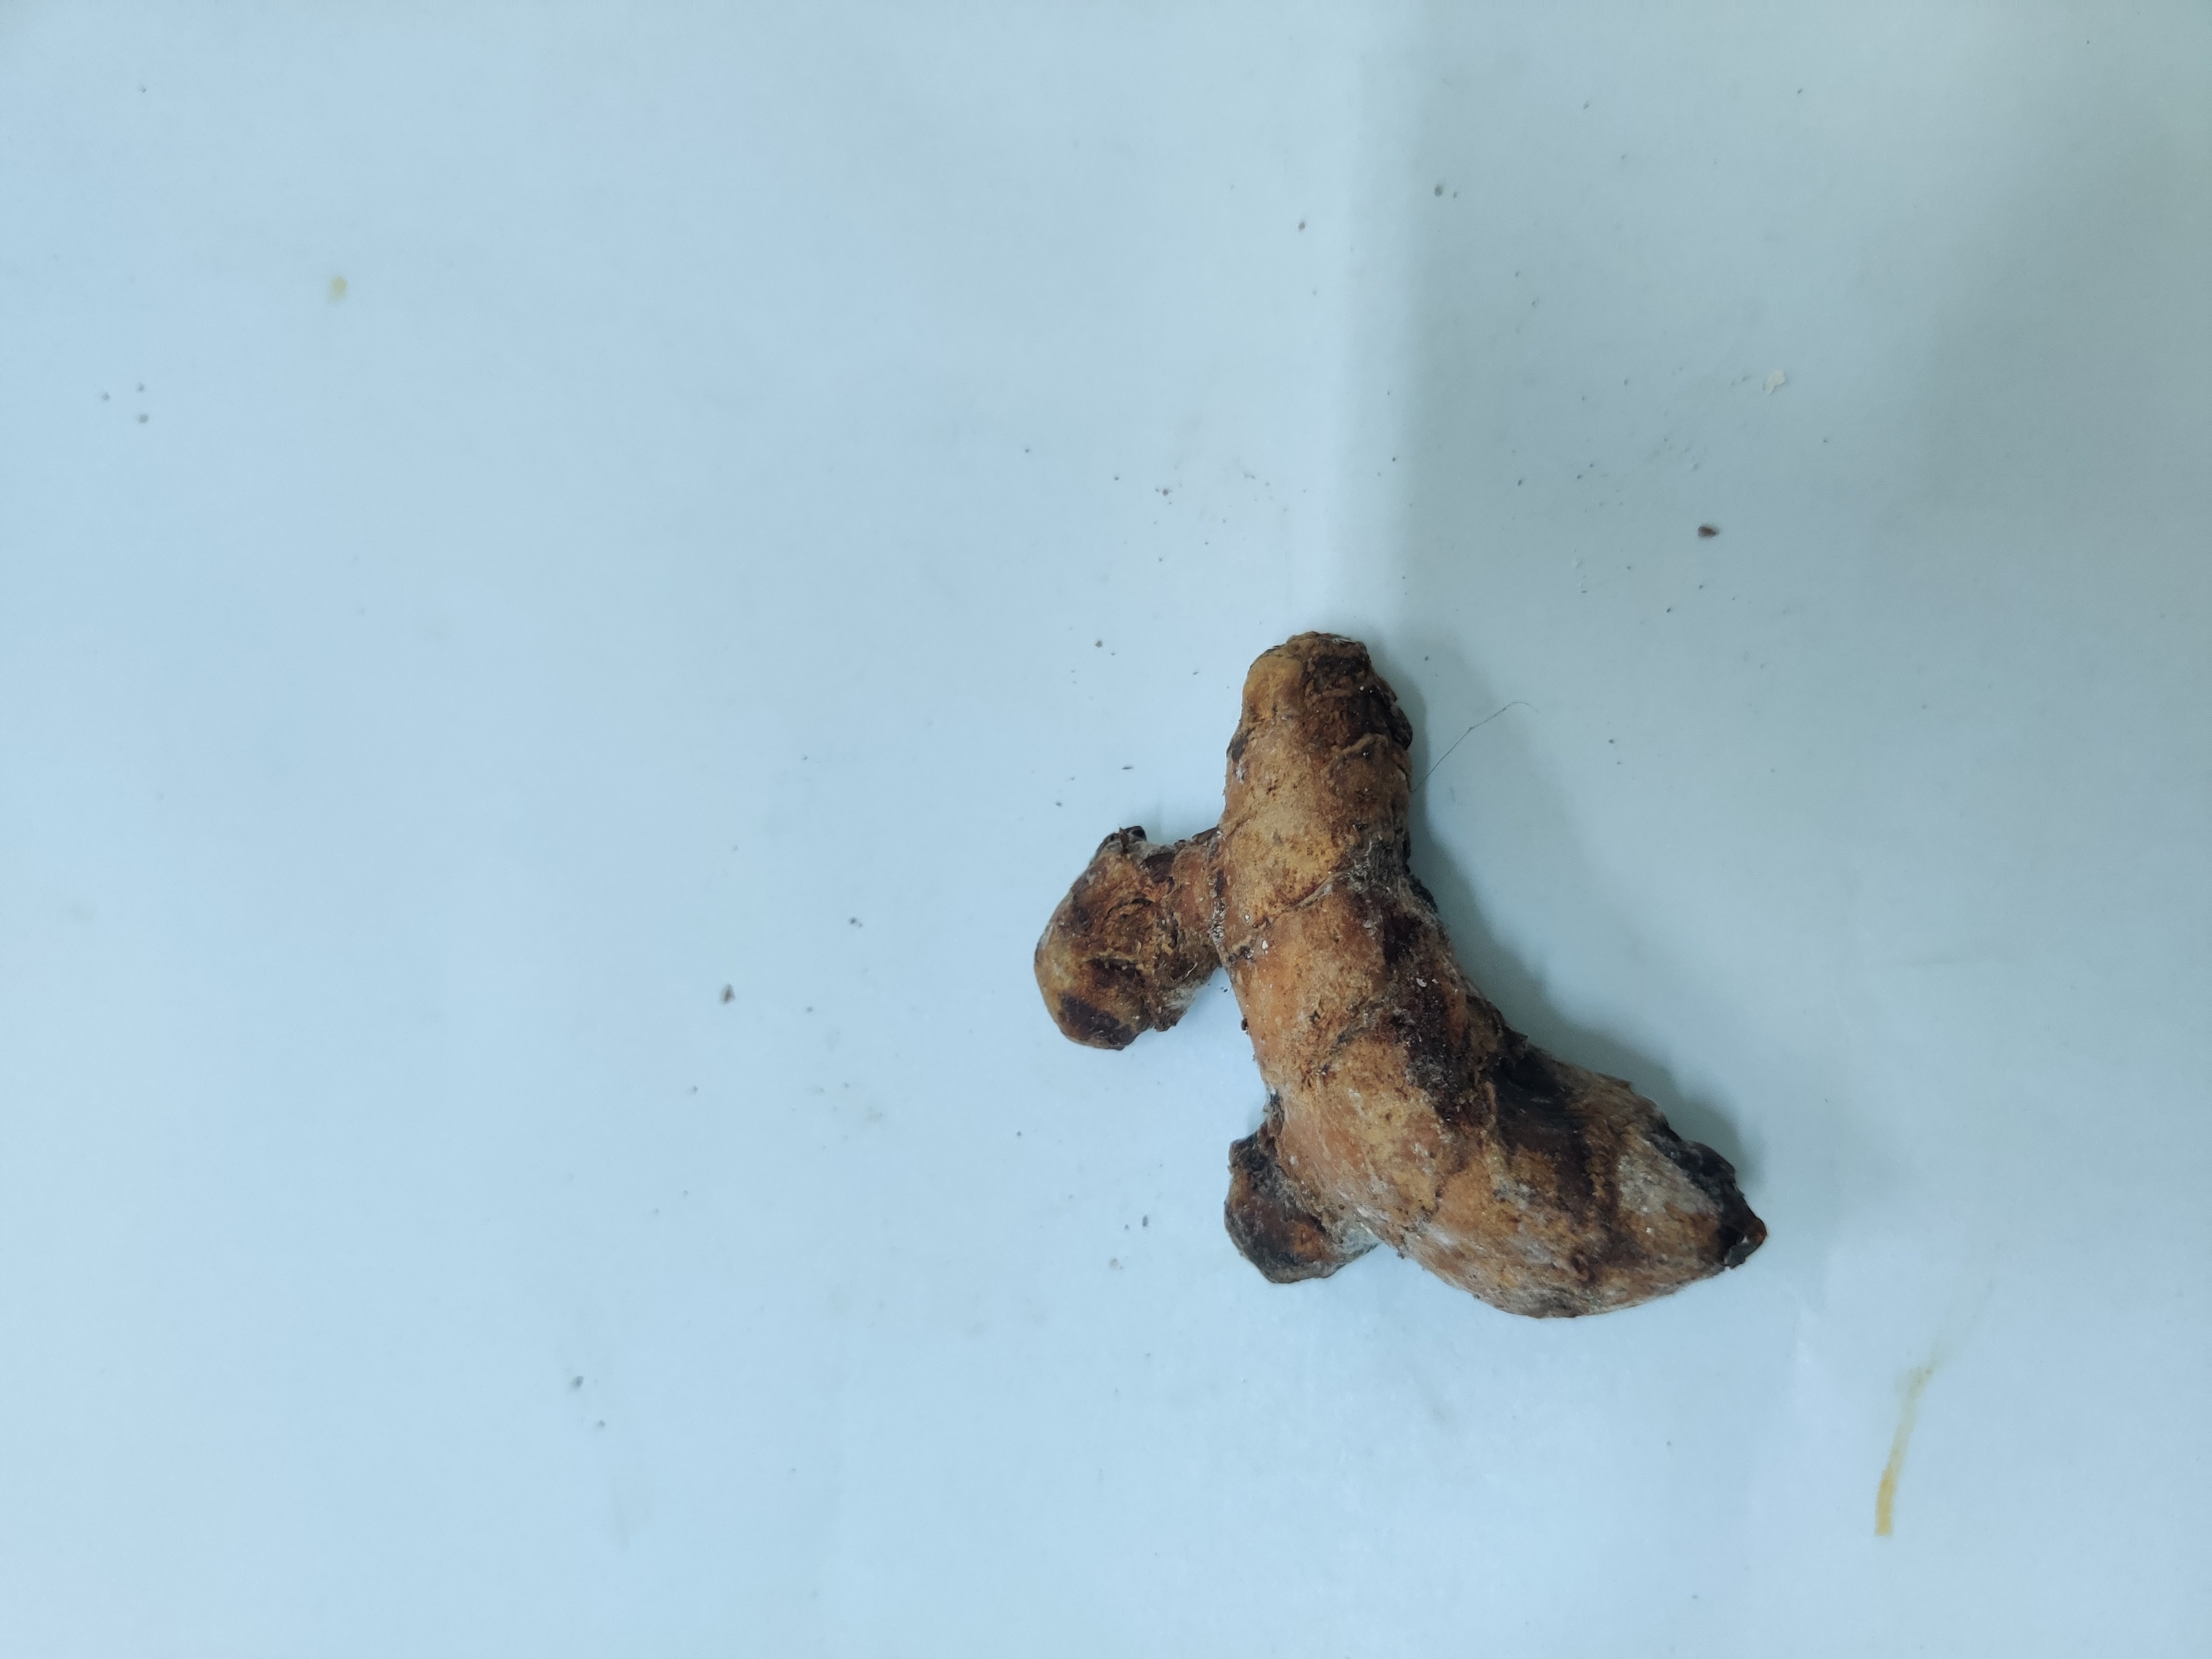
Crop: Turmeric
Condition: Damaged